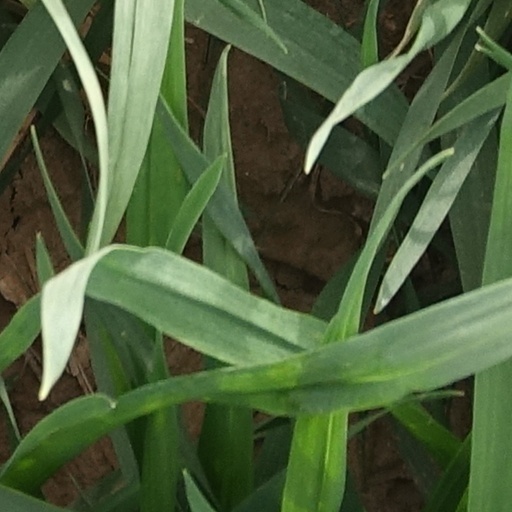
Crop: wheat